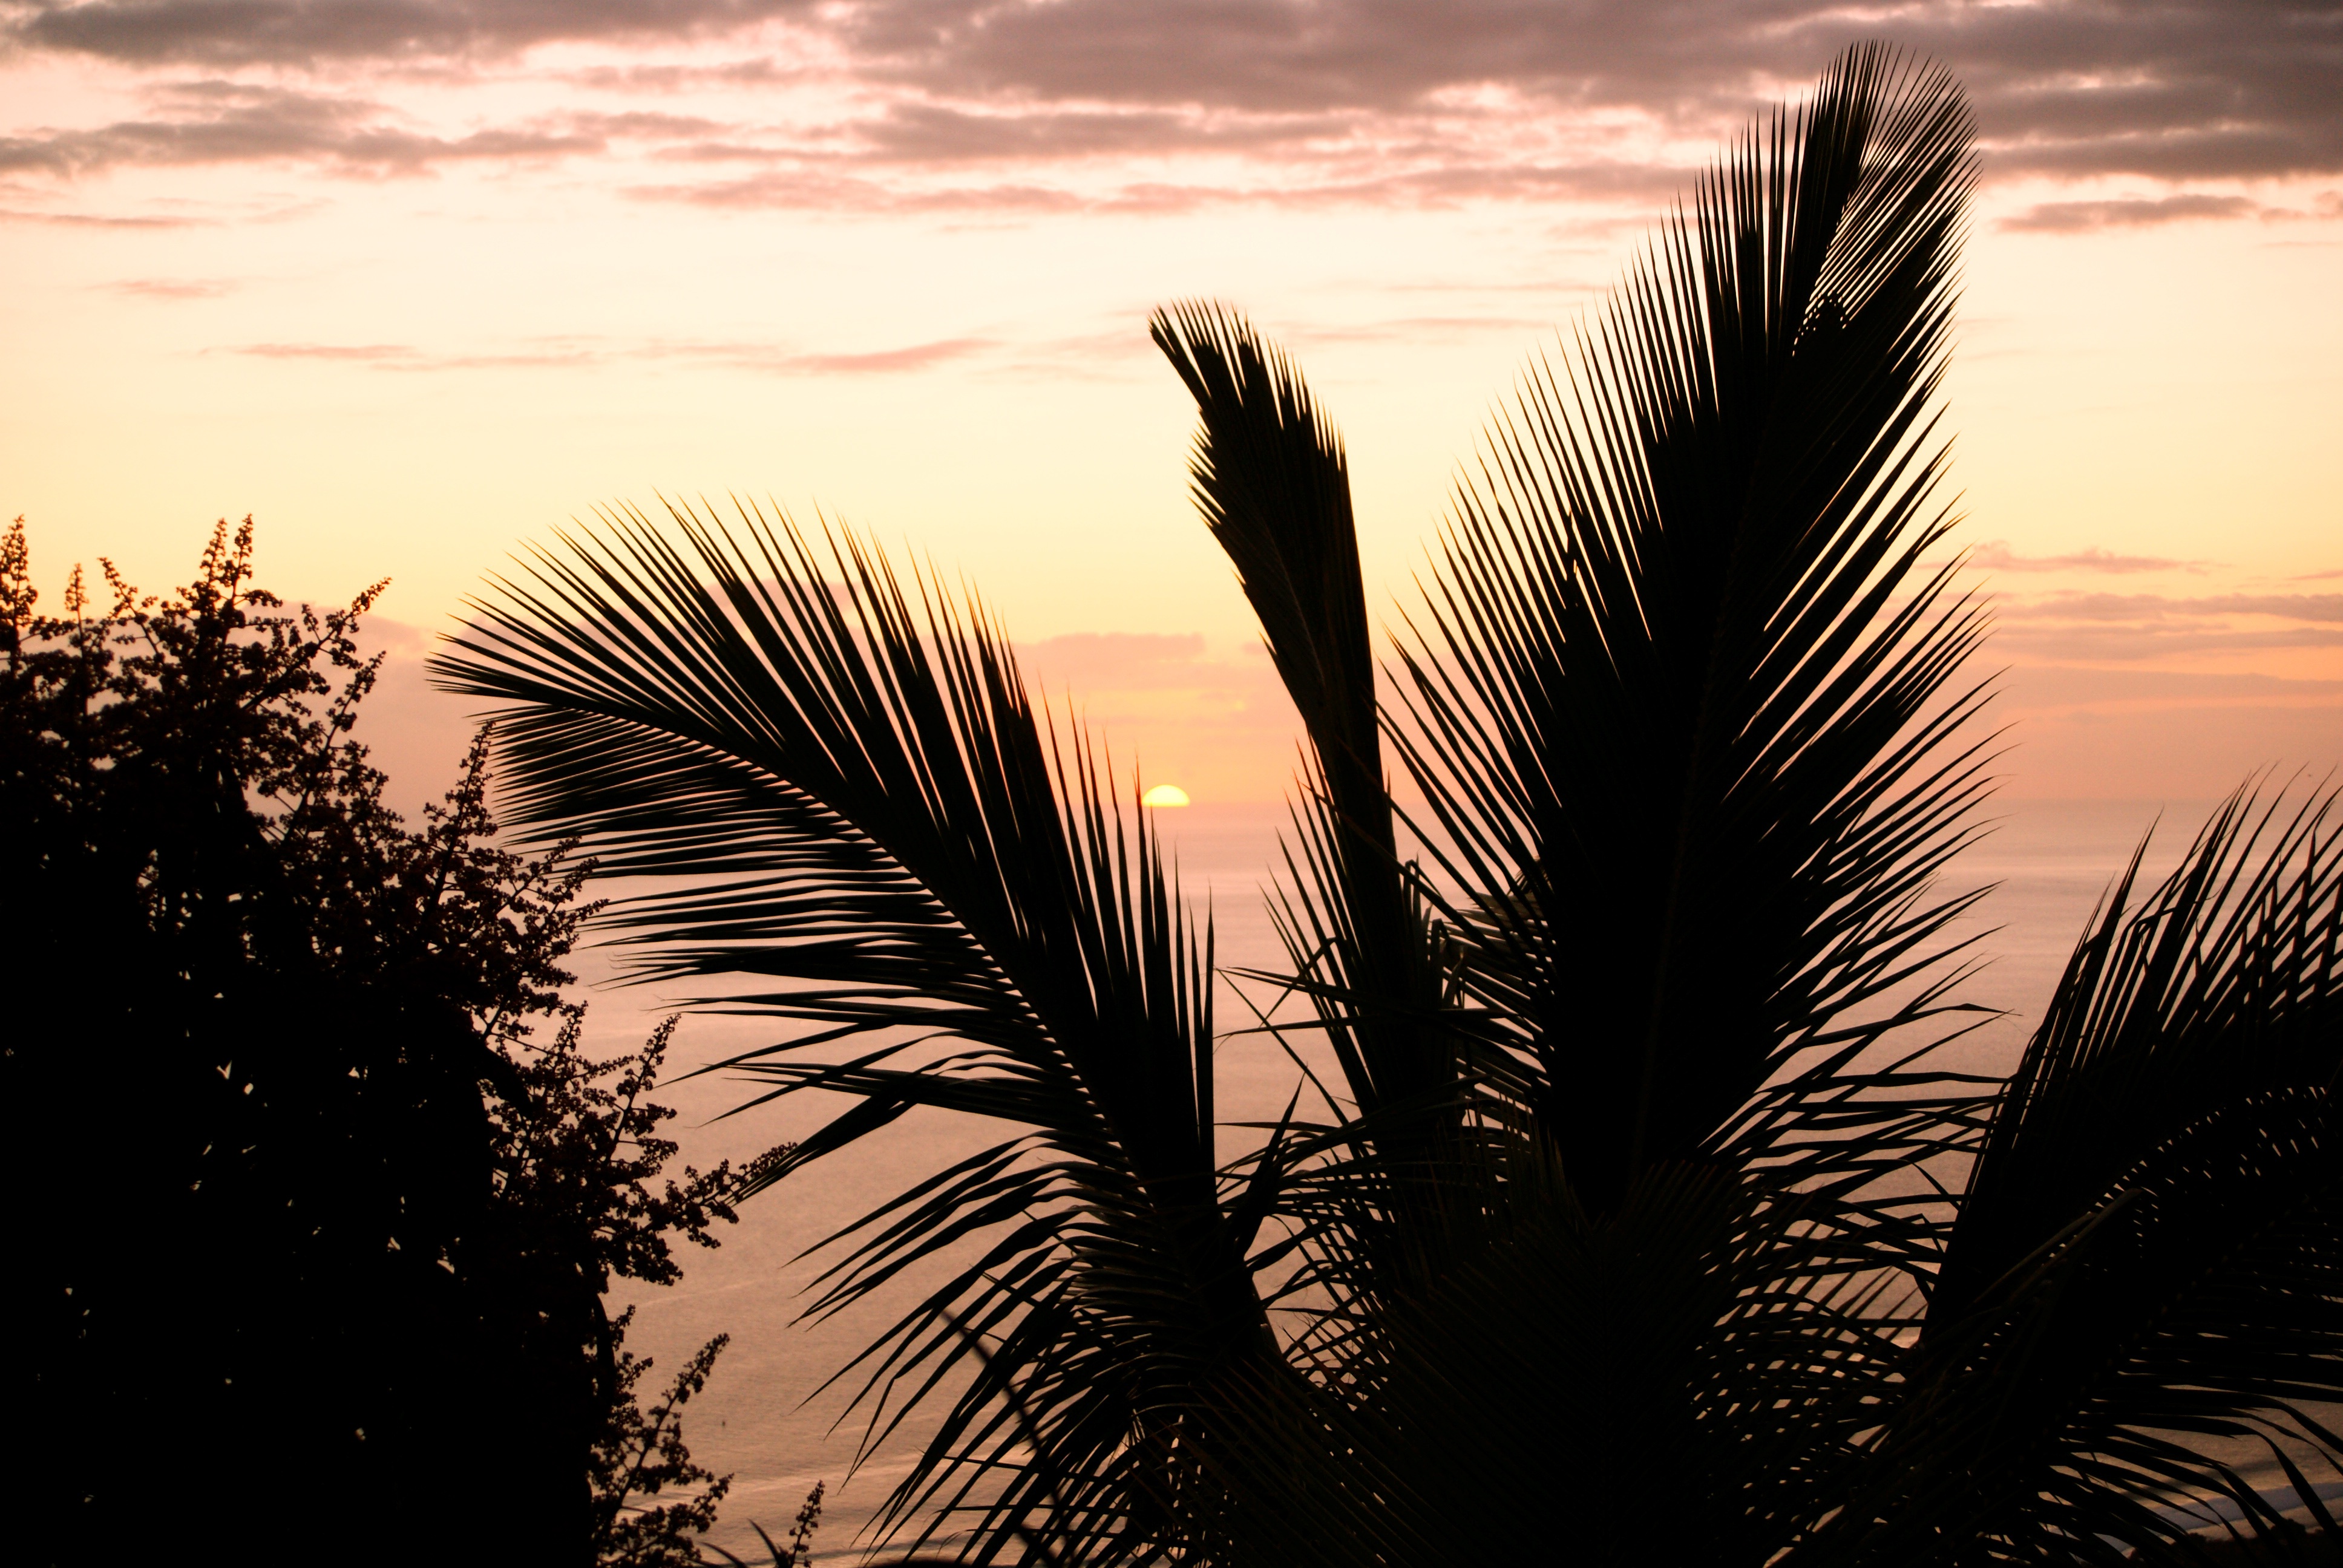
sea, tree, nature, grass, ocean, horizon, silhouette, light, cloud, plant, sky, sun, sunrise, sunset, field, sunlight, morning, dawn, summer, dusk, evening, palm, holiday, light and shade, indian ocean, flowering plant, reunion island, inflamed, grass family, land plant, arecales, palm family